Prentiss Taylor

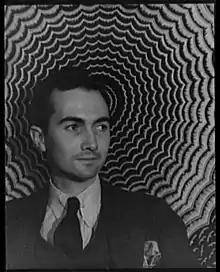
Prentiss Taylor

During his time in New York, Taylor developed a bond with poet Langston Hughes and writer Carl Van Vechten. Hughes and Taylor joined together towards the end of 1931 to create the Golden Stair Press, issuing broadsides and books with illustrations by Taylor and texts by Hughes reflecting the ideas of the Harlem Renaissance. Among their joint publications are "The Negro Mother and Other Dramatic Recitations" and the "Scottsboro Limited". In 1931, in Depression-plagued Alabama, nine black youths were falsely accused of rape by two white women. The court trials became known as the Scottsboro case, and the black youths as "the Scottsboro boys." By the end of that year Langston Hughes had written a play about the injustice, and the following year he added four poems to his play to make a booklet. He asked his friend, the white artist Prentiss Taylor, to illustrate the poems. The four lithographs in this exhibition are the product of that collaboration.